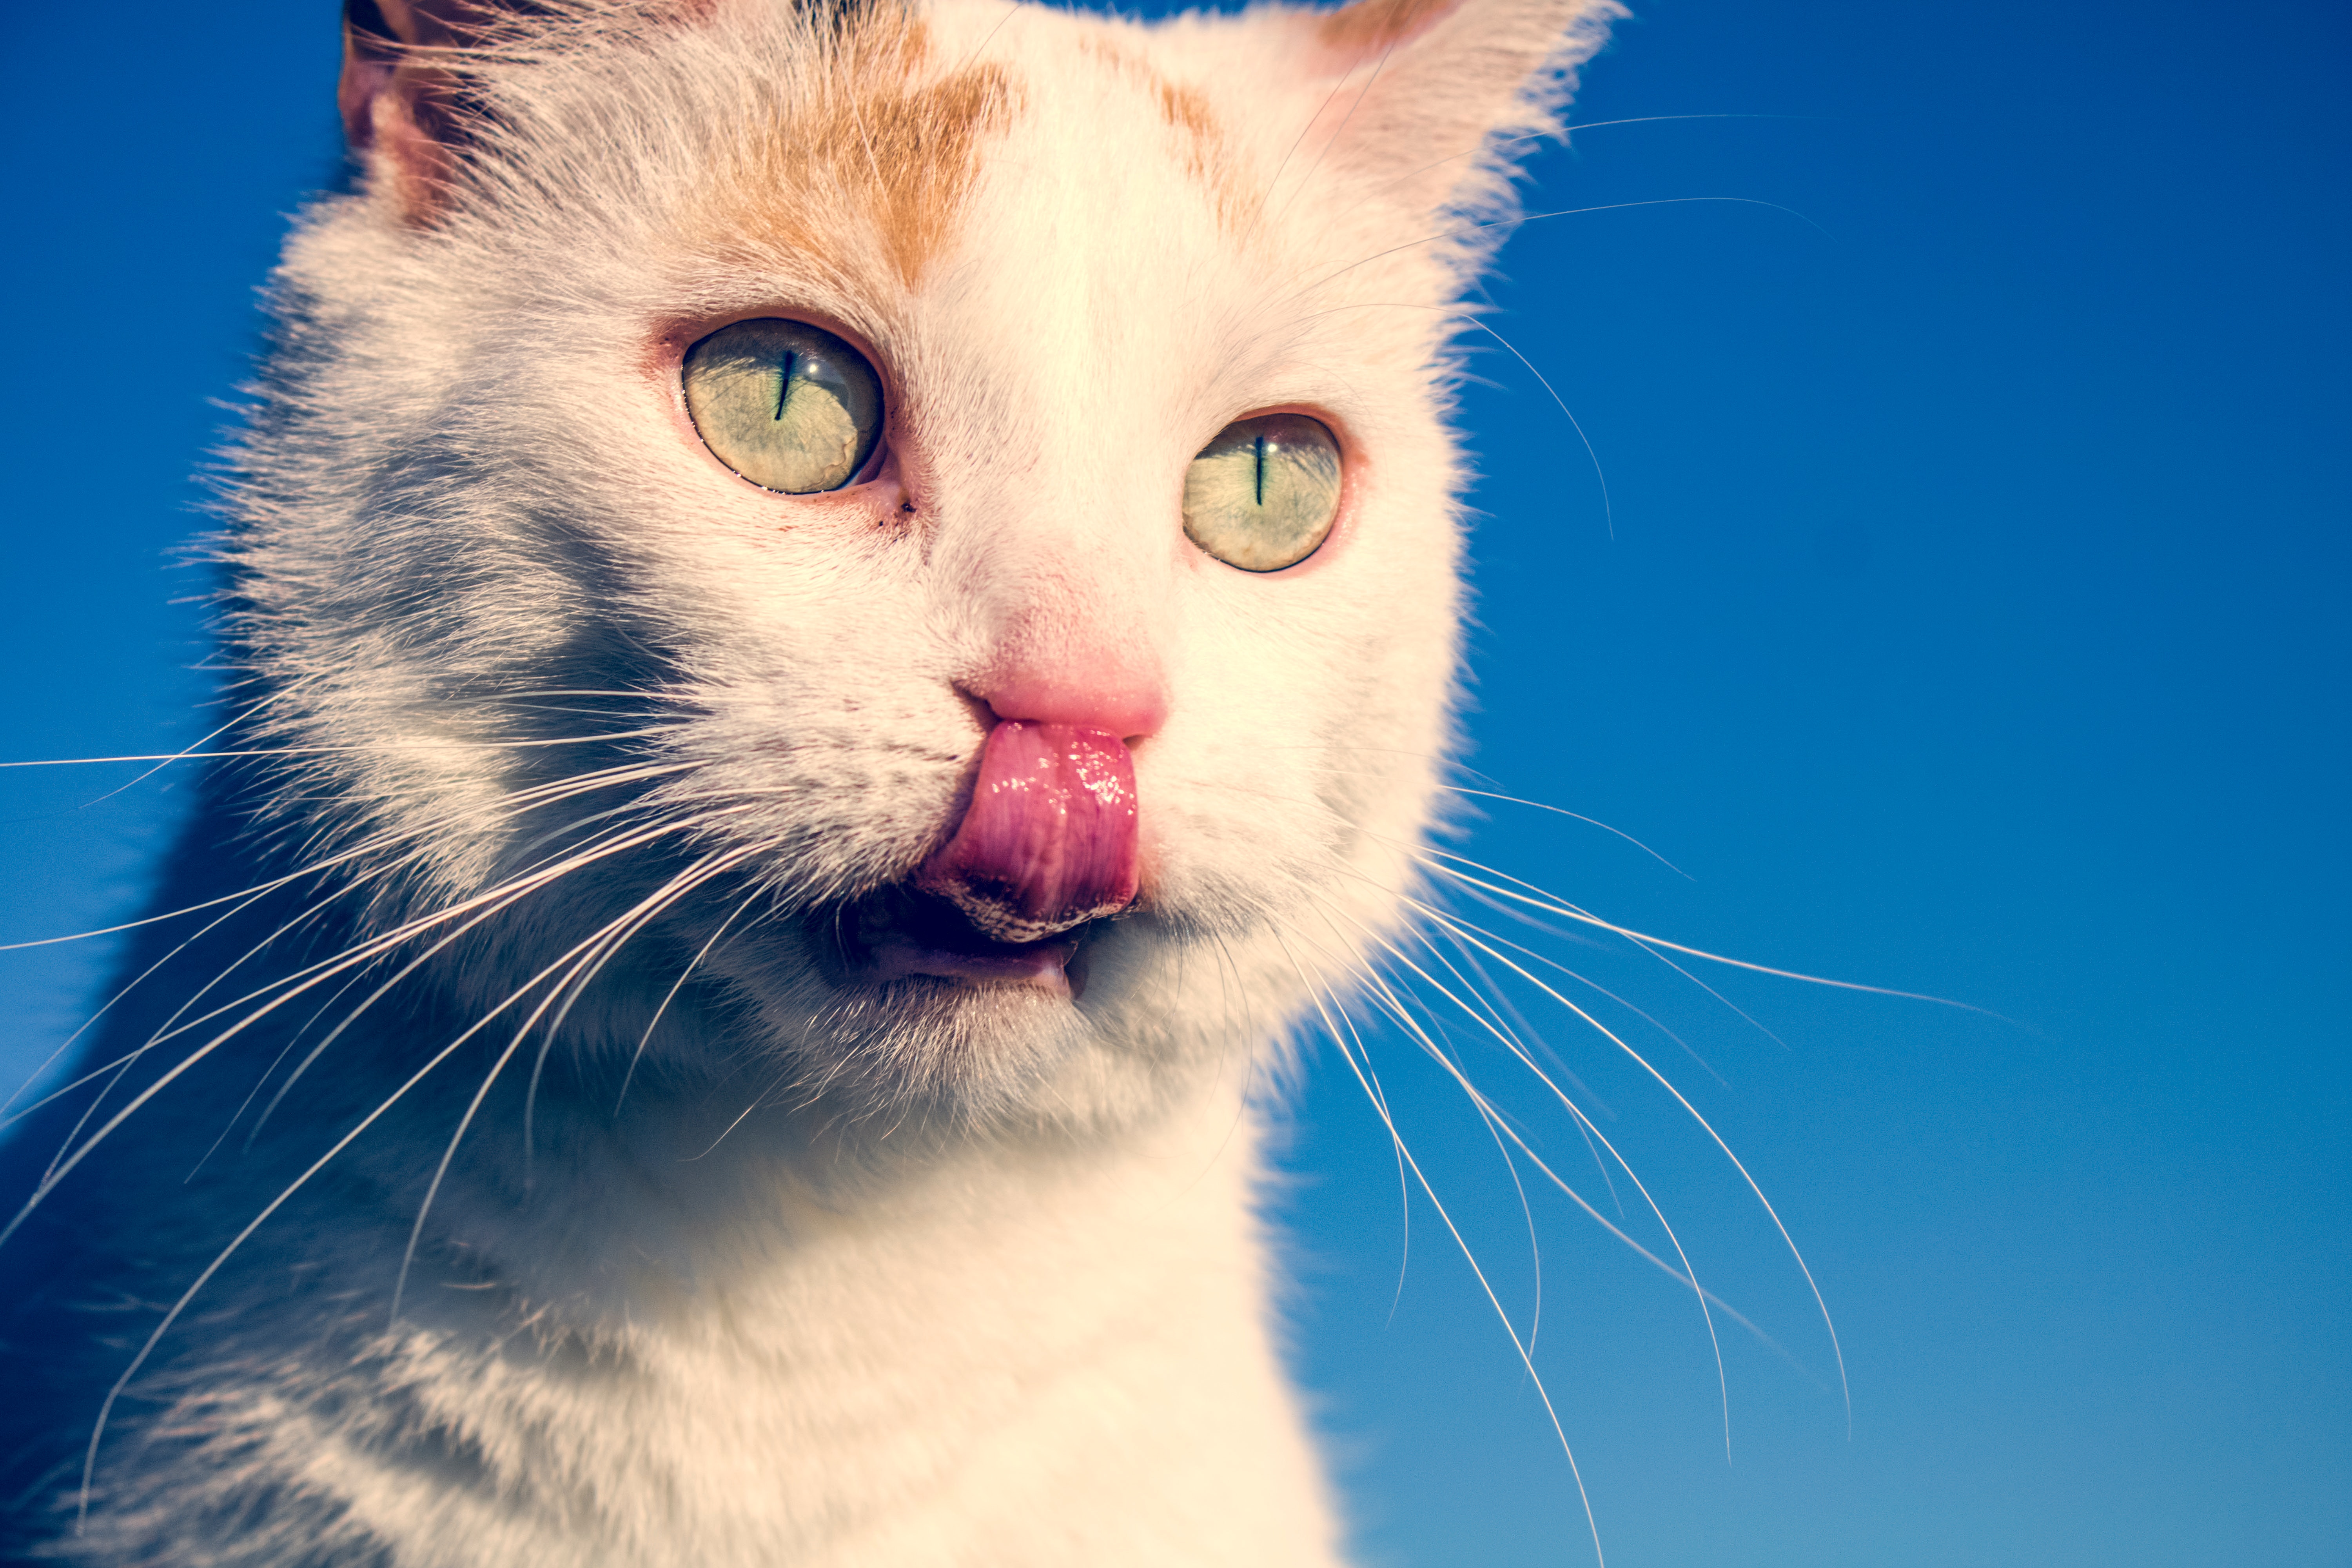
cat, whiskers, mammal, small to medium sized cats, felidae, nose, snout, sky, close up, eye, aegean cat, carnivore, fur, domestic short haired cat, turkish van, Ojos azules, american wirehair, kitten, european shorthair